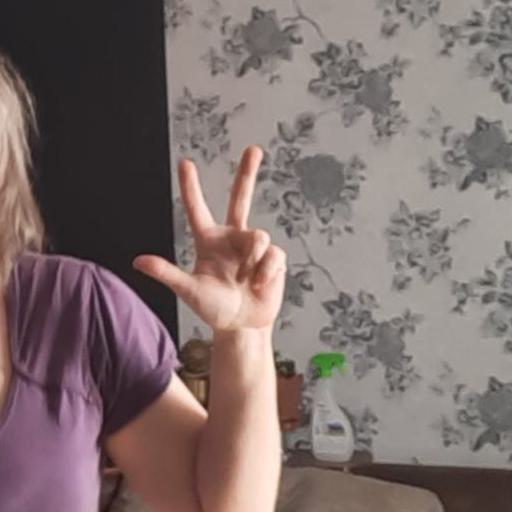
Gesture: three2